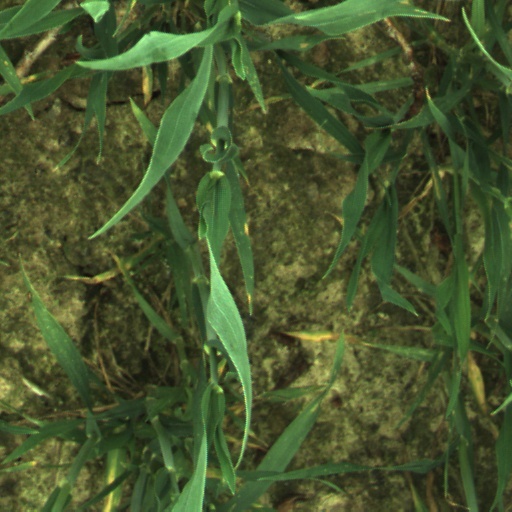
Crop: wheat